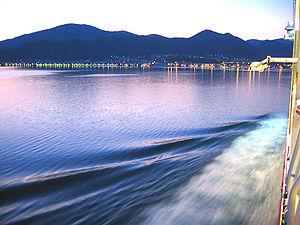
Igoumenítsa est une ville du nord-ouest de la Grèce. C'est la capitale de la préfecture de Thesprotie. La ville fait partie de la région de l'Épire. Igoumenítsa fait l'objet de liaisons maritimes régulières avec l'Italie.